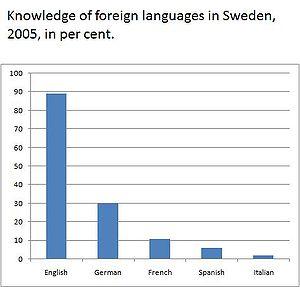
Connaissance de langues étrangères en Suède, en pour cent, 2005. ebs_243_en.pdf (europa.eu) Svenska: Kunskaper i främmande språk i Sverige, i procent, år 2005.